Faricimab

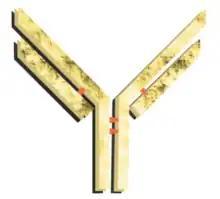

Faricimab, sold under the brand name Vabysmo, is a monoclonal antibody used for the treatment of neovascular age-related macular degeneration (nAMD) and diabetic macular edema (DME). Faricimab is the first bispecific monoclonal antibody to target both vascular endothelial growth factor (VEGF) and angiopoietin 2 (Ang-2). By targeting these pathways, faricimab stabilizes blood vessels in the retina. It is given by intravitreal injection (injection into the eye) by an ophthalmologist.